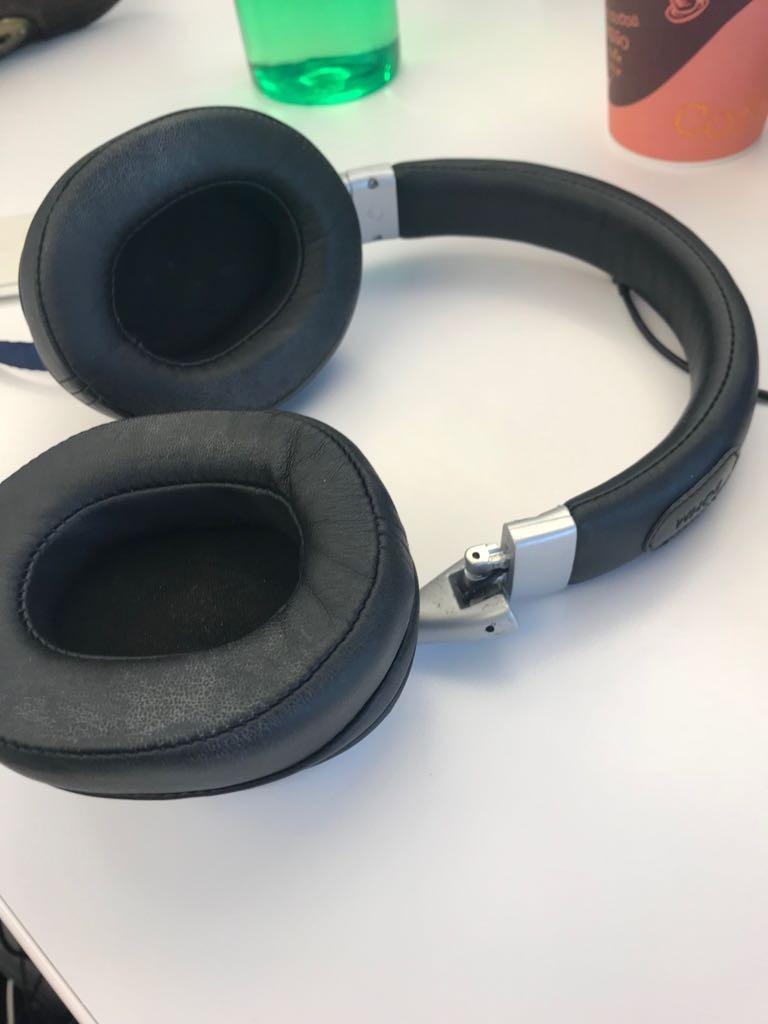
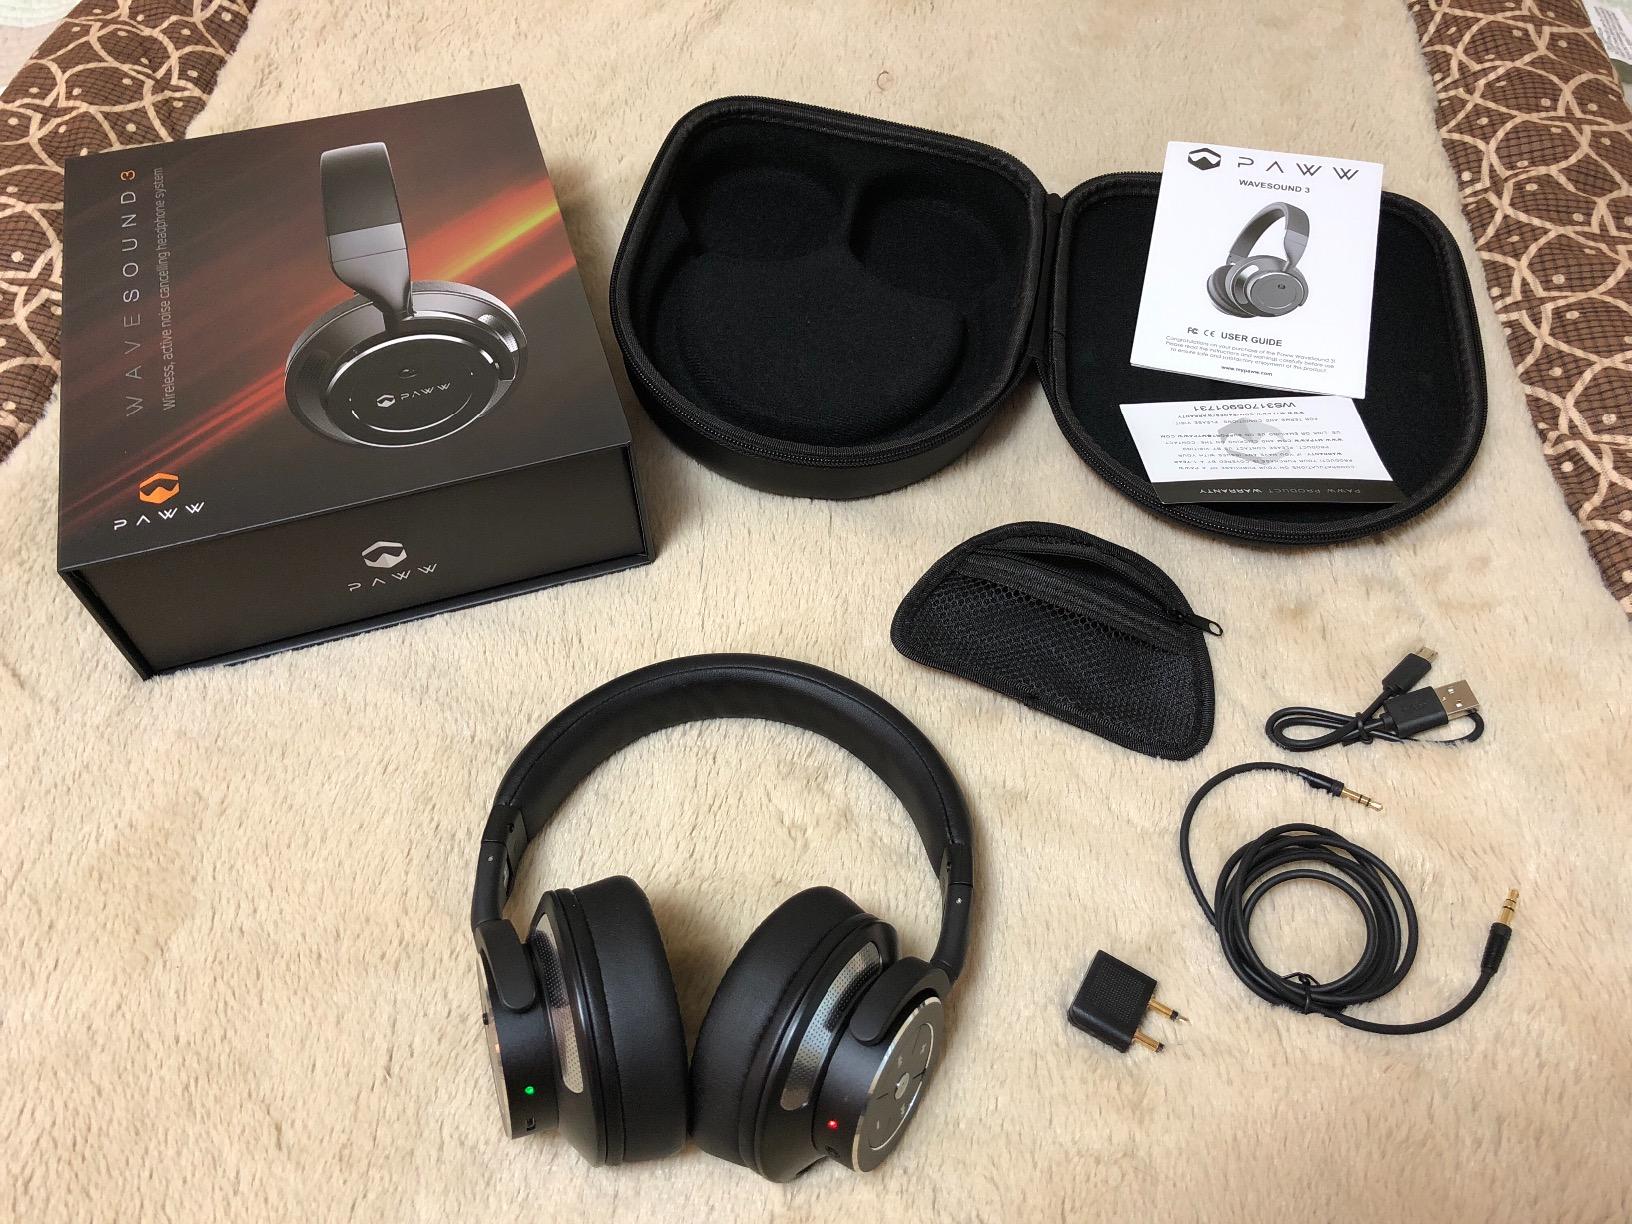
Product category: headphones
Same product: no